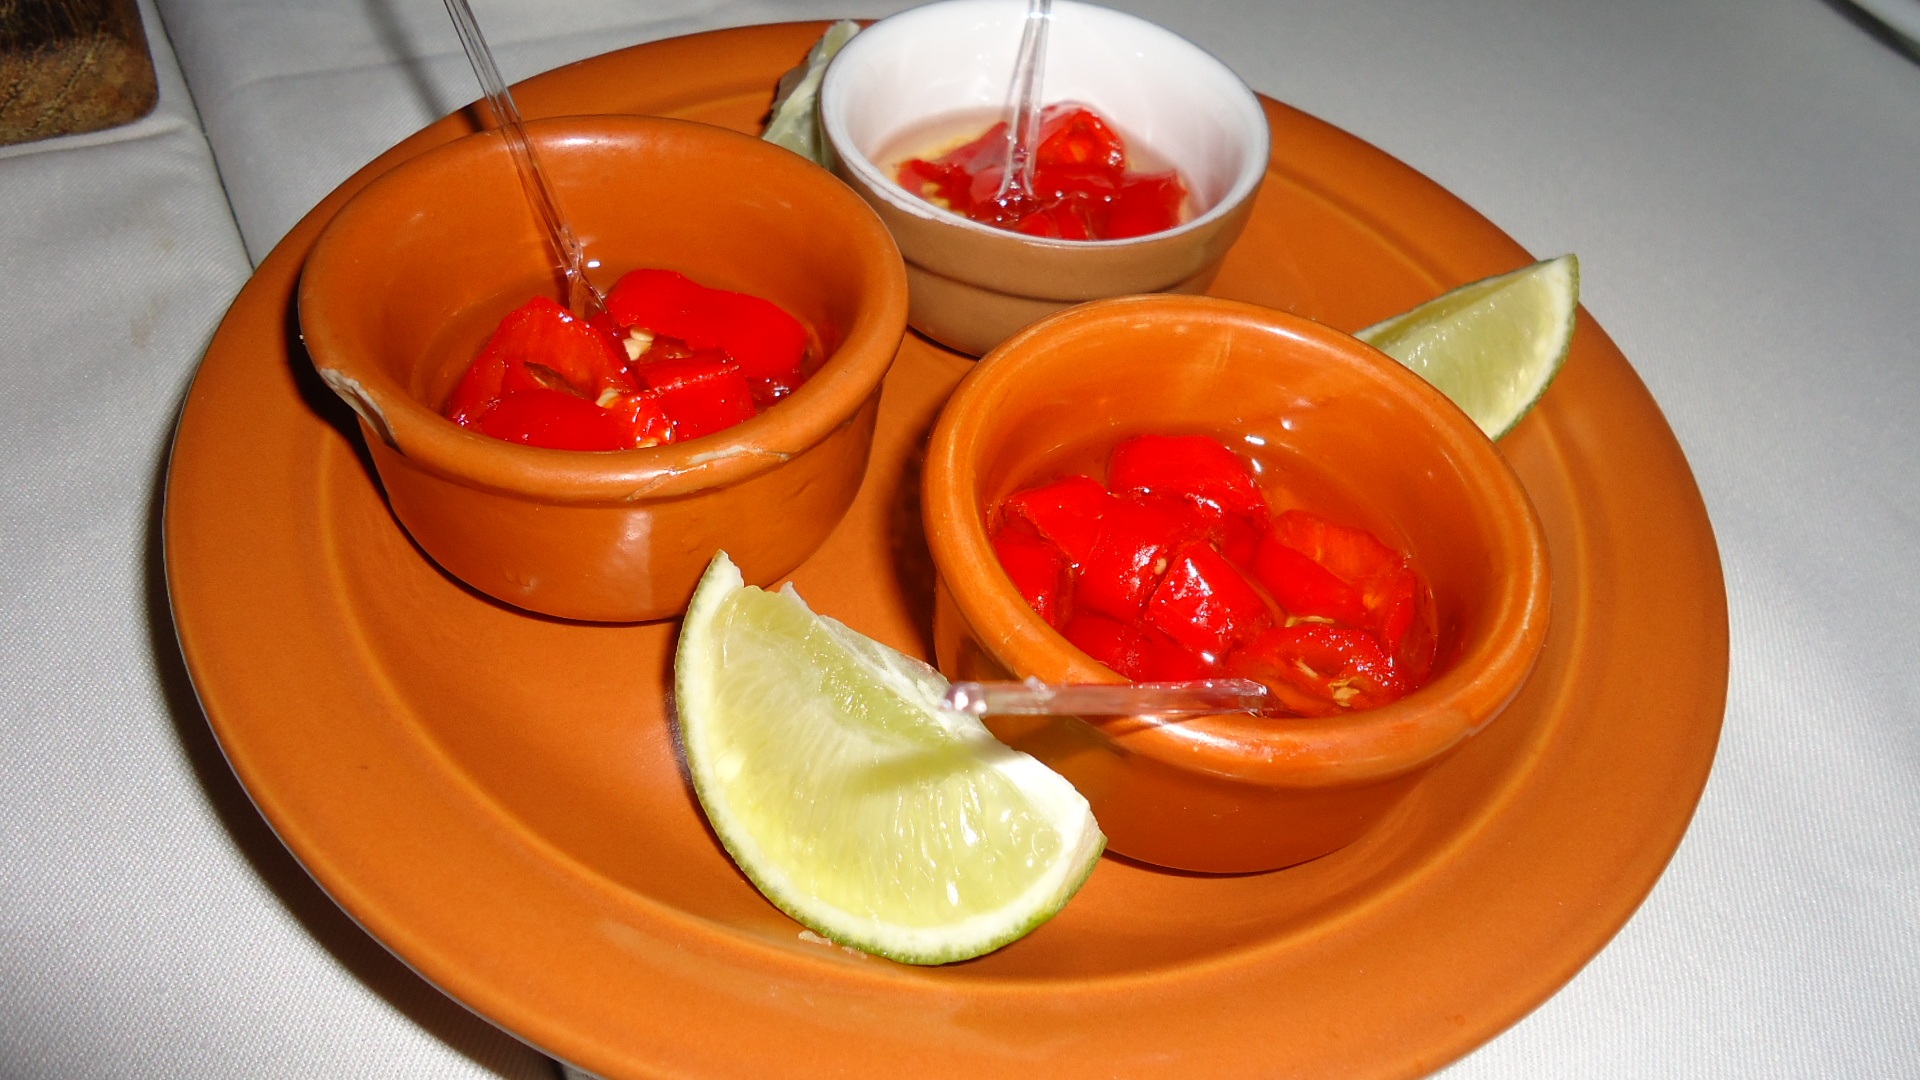
fruit, flower, dish, meal, food, pepper, spice, produce, lunch, cuisine, brazil, malagueta